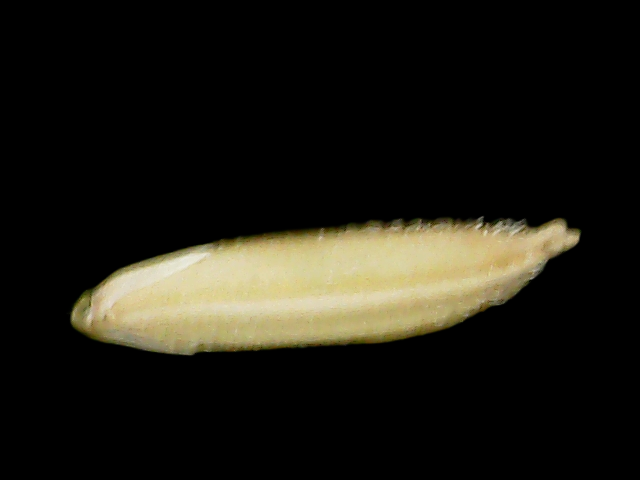
Rice variety: Binadhan11